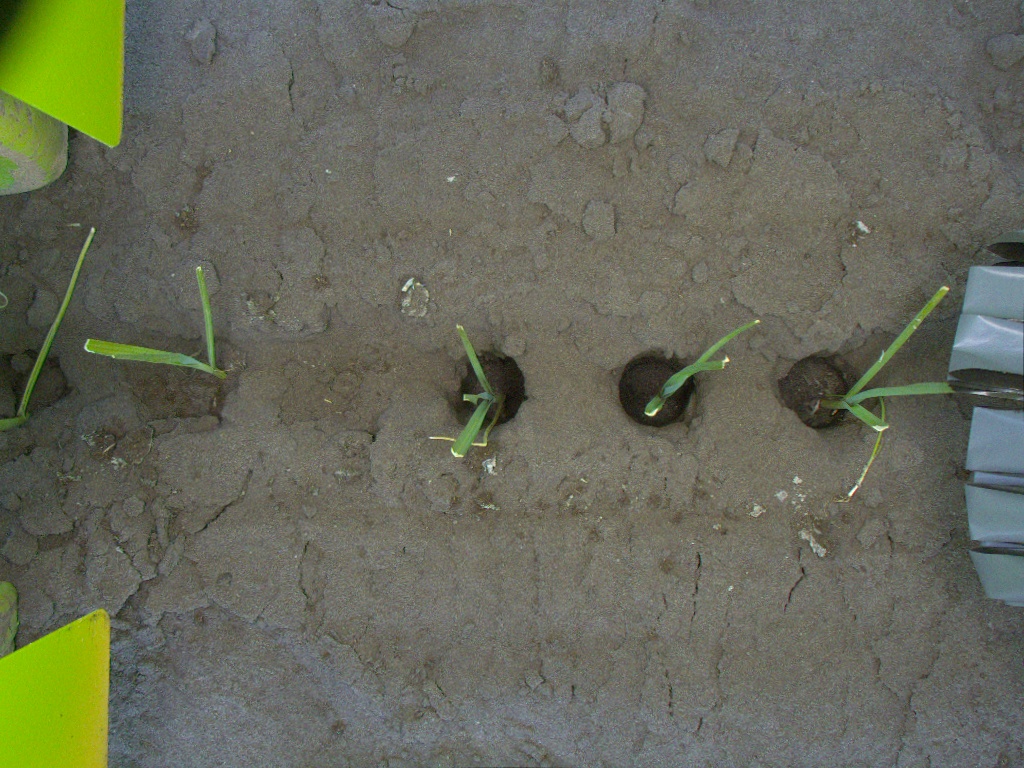
Crop: leek
Objects: stem_leek, stem_leek, stem_leek, stem_leek, stem_leek, leek, leek, leek, leek, leek